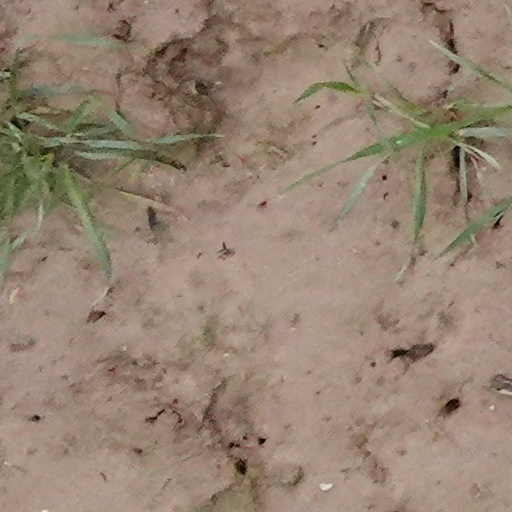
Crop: wheat